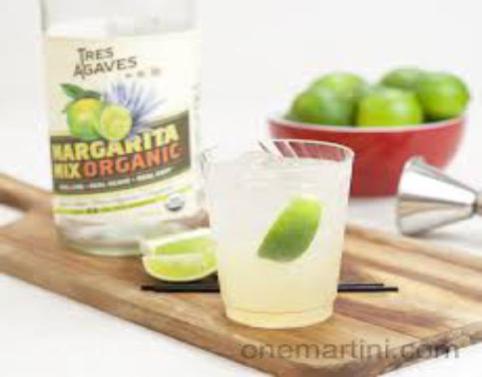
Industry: Food